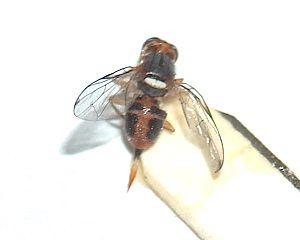
La mouche de l’olive est une espèce d'insectes diptères de la famille des Tephritidae et de la sous-famille des Dacinae.